Eduard Arning

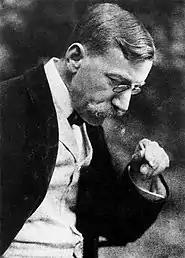
Eduard Arning; by Rudolf Dührkoop (1903)

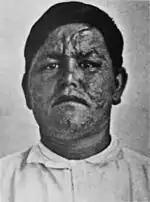
Keanu, a subject of Arning's leprosy experiments.

Eduard Christian Arning (9 June 1855 – 20 August 1936) was an English-German dermatologist and microbiologist from Manchester.